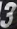
Number: 3